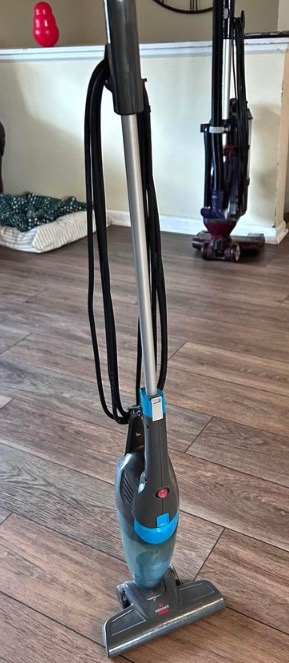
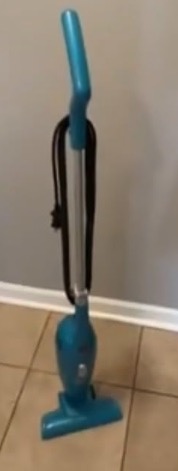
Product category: items_vacuum
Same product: no